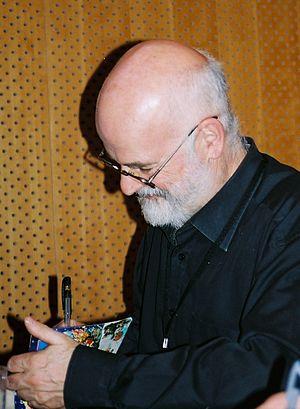
Terry Pratchett aux Utopiales de Nantes, 2003 (GFDL)
Terry Pratchett [ˈtɛɹi ˈpɹæt͡ʃɪt] est un écrivain britannique né le 28 avril 1948 à Beaconsfield et mort le 12 mars 2015 à Broad Chalke. Il est principalement connu pour ses romans de fantasy humoristique prenant place dans l'univers du Disque-monde, dans lequel il détourne les canons du genre pour se livrer à une satire de divers aspects de la société contemporaine.